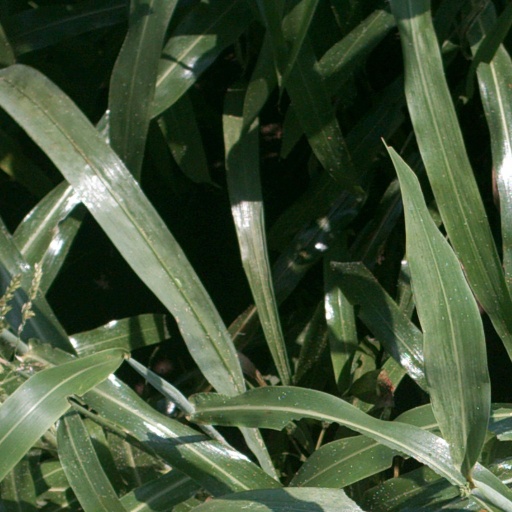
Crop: sorghum